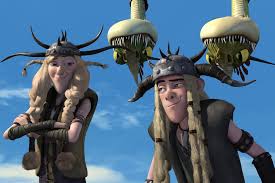
Portrait style: Cartoon Portrait